Moondram Pirai

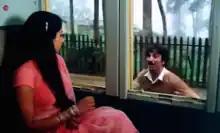
The climax scene of the film became popular and was referred to and parodied by many films.

"Moondram Pirai" attained cult status in Tamil cinema for its "unique amalgamation of high emotional quotient and film-making style". The climax scene where Haasan's character, Cheenu, runs after Sridevi's character, Bhagyalakshmi, who has recovered her memory but forgets the incidents that occur between her accident and recovery completely, and Cheenu trying desperately to make Bhagyalakshmi remember the time she spent with him, to no effect, became popular and was parodied many times. The dialogue told by Smitha's character to Cheenu, "You haave a verrry strrong physique, you know", also attained popularity. A. P. Thiruvadi, in his obituary of Balu Mahendra, called him "The "Moondram Pirai" of Indian cinema". When S. Shiva Kumar of "The Hindu" suggested to Balu Mahendra that the film's ending lacked logic, Mahendra said, "Believe me there's no logic in life."